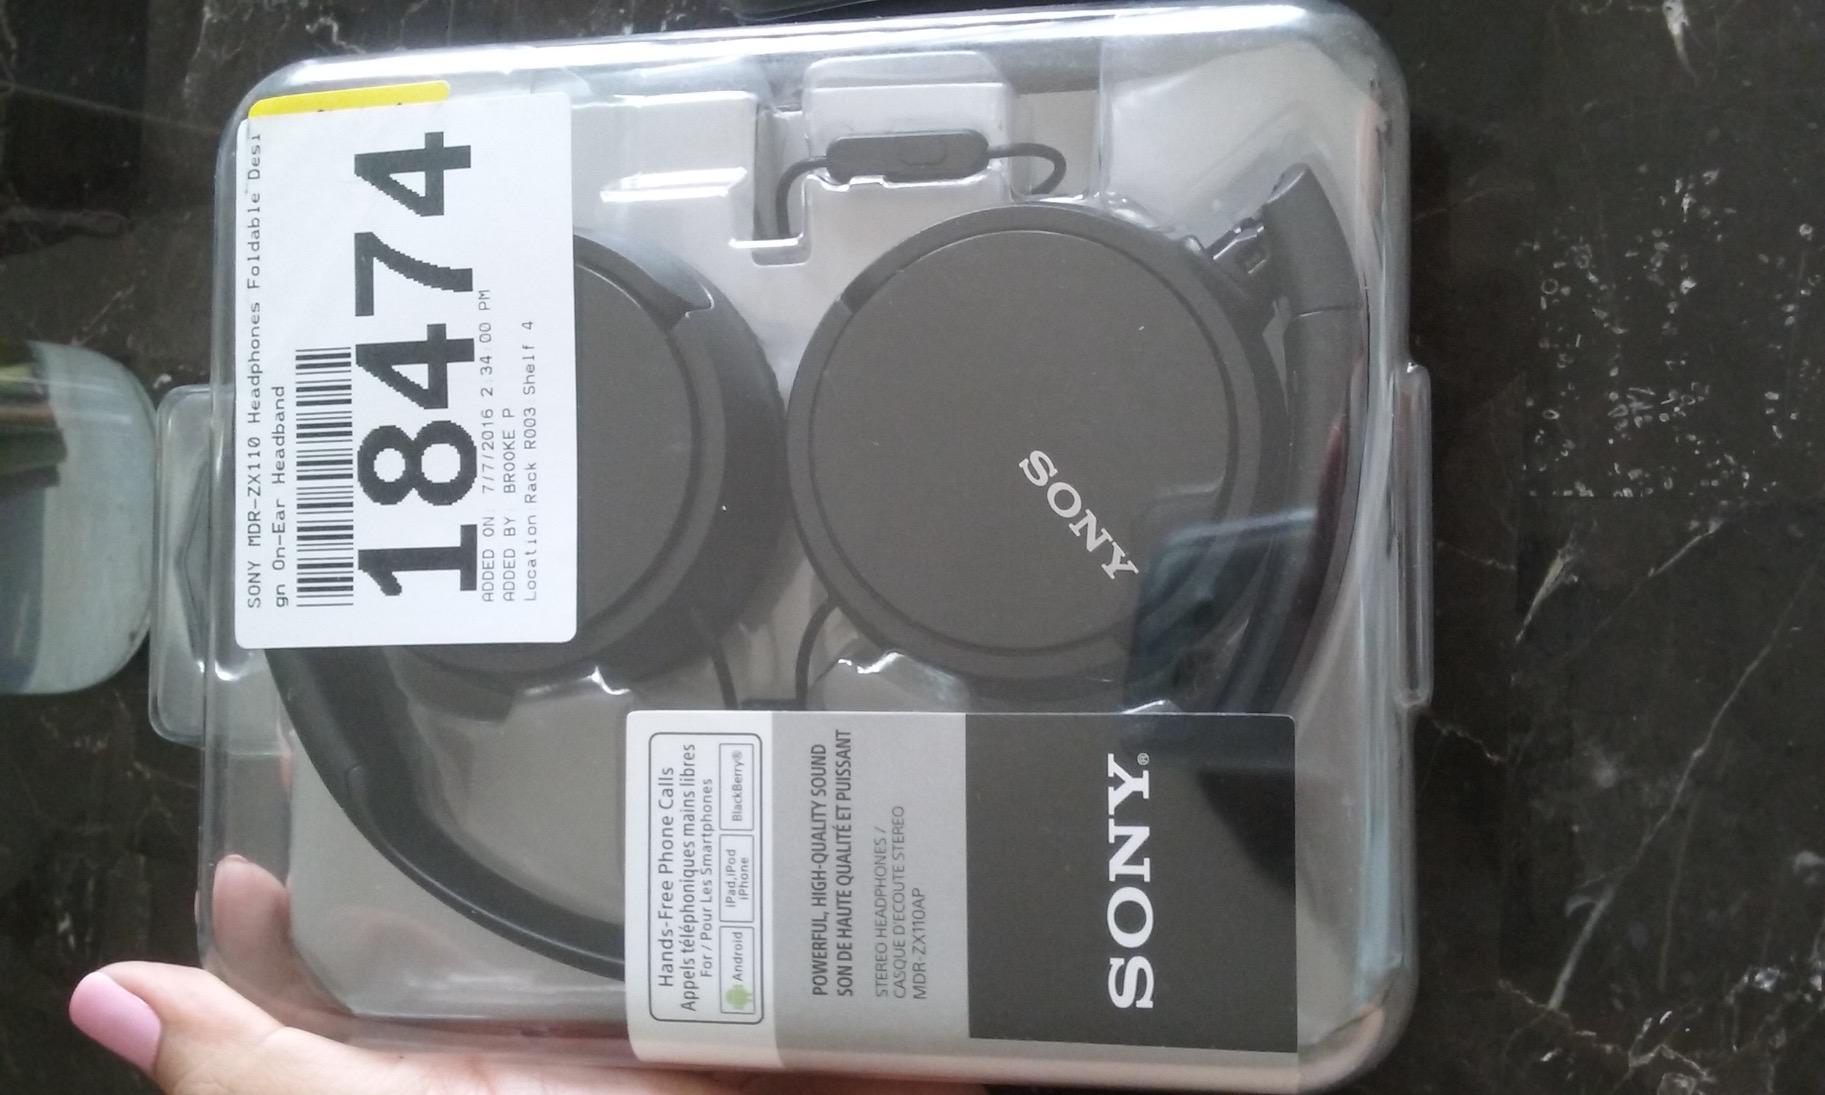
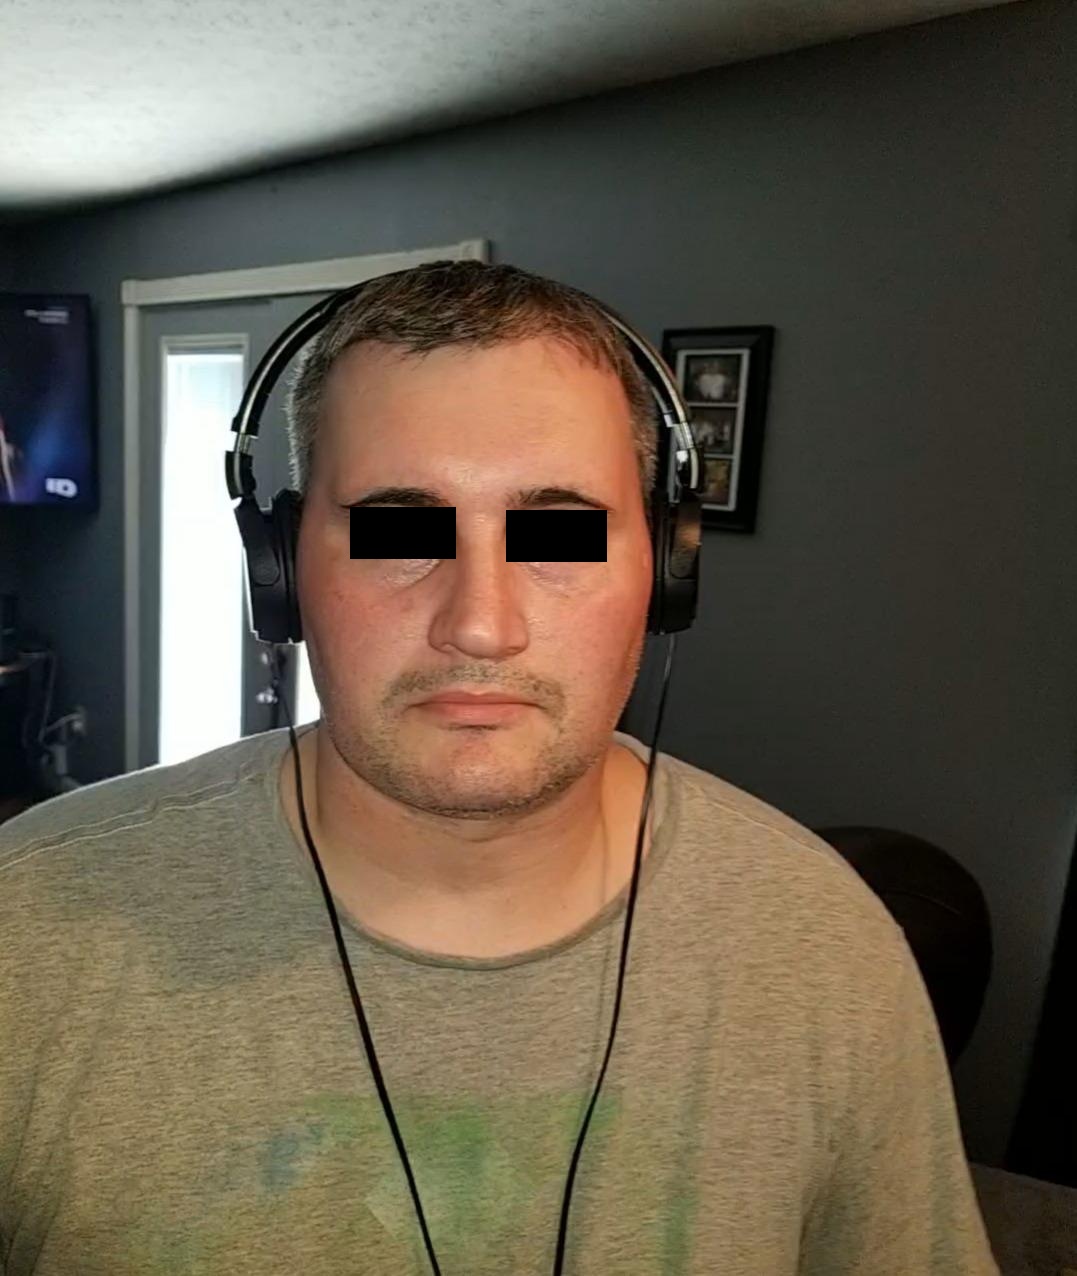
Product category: headphones
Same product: yes